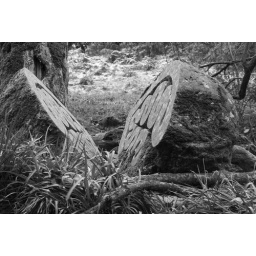
hidden away rock sculpture on the river Teign near to Chagford - upstream of the Mill End hotel.